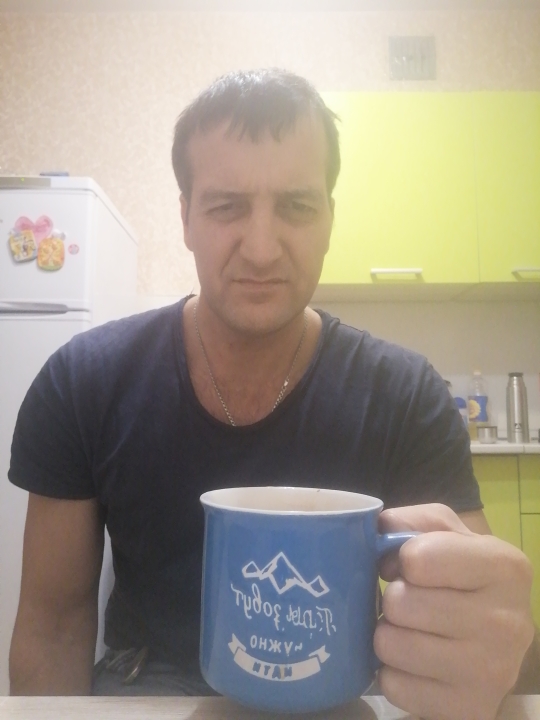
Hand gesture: no_gesture